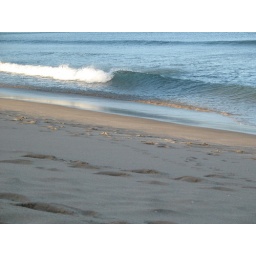
hot water beach in Thames